Quimper Cathedral

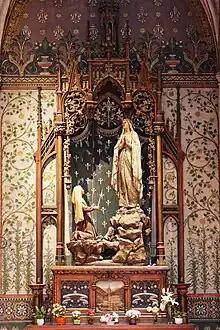
Chapel of Our Lady of Lourdes

There are multiple side chapels lining the nave, including the Baptistery, Chapel of Our Lady of Victories, Chapel of the Sacred Heart, Chapel of Our Lady of Lourdes, and various smaller chapels to saints and other Catholic devotions.